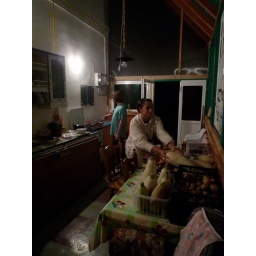
Ioana's house in the mountains (Brebu)